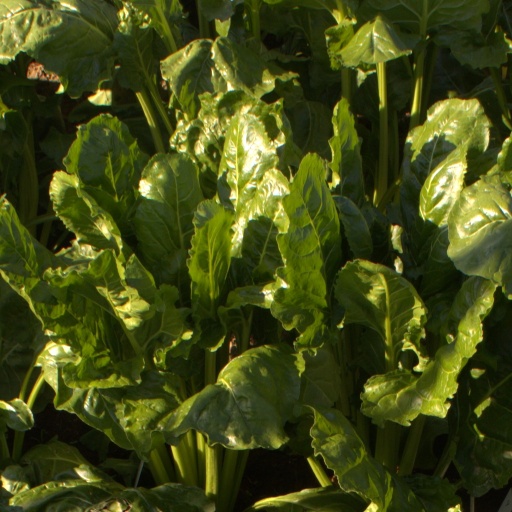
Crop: sugar beet